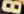
Number: 8